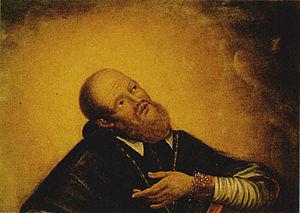
François de Sales, né le 21 août 1567 au château de Sales près de Thorens-Glières en Savoie et décédé le 28 décembre 1622 à Lyon, est un prêtre catholique savoyard. Nommé évêque de Genève, il ne put jamais prendre possession de son siège devenu la « Rome des calvinistes », et resta en résidence à Annecy. Proclamé saint et docteur de l'Église il est liturgiquement commémoré le 24 janvier.
Françoise de Rabutin-Chantal est née en 1599 au château de Bourbilly à Vic-de-Chassenay, morte le 4 décembre 1684. Comtesse de Toulongeon par son mariage avec Antoine II de Toulongeon, gouverneur de la citadelle de Pignerol, elle est la fille de Jeanne de Chantal, fondatrice de l'Ordre de la Visitation et une lévitation dite miraculeuse qui se produisit en son château de Toulongeon servit le procès en canonisation de celle-ci. Elle est chez les Rabutin la sœur de Celse-Bénigne de Rabutin, la tante de Madame de Sévigné et la belle-mère de Roger de Bussy-Rabutin, chez les Toulongeon la tante de Françoise-Madeleine de Chaugy.